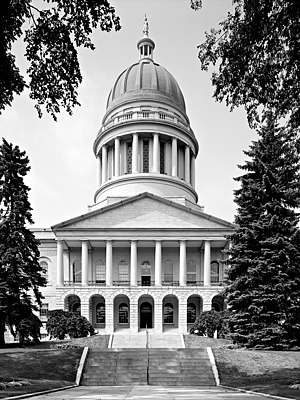
Maine / Politik
Maines parlament, opført i årene 1829–1832
Maine er en amerikansk delstat. Statens hovedstad er Augusta, mens Portland er den største by. Staten har 1,3 millioner indbyggere.